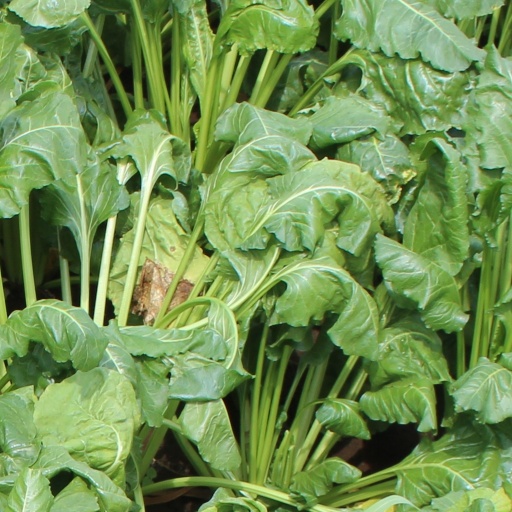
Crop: sugar beet